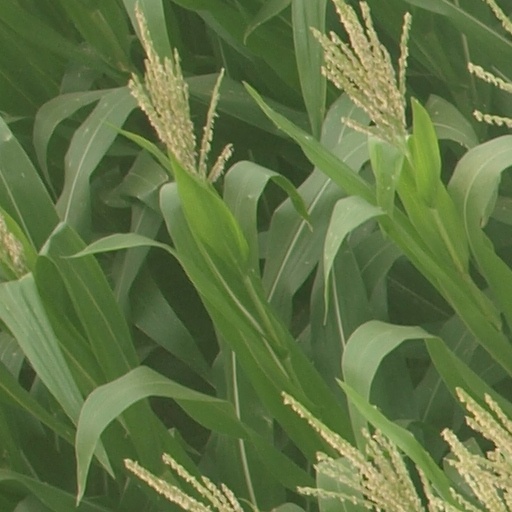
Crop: maize; corn